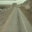
Label: road